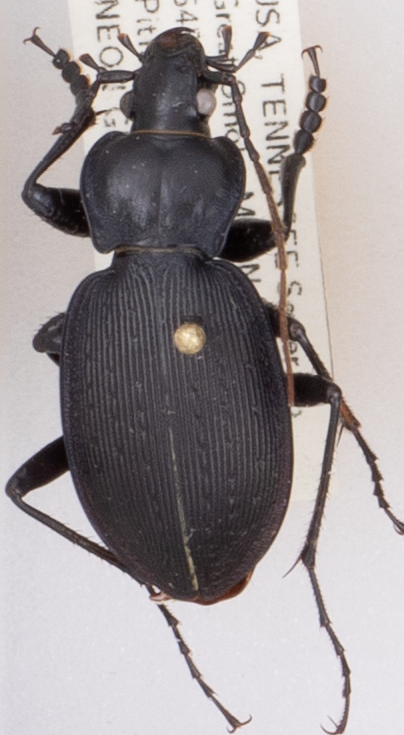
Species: Carabus goryi
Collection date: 2019-04-16
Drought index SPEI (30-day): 0.21
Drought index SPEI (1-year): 2.09
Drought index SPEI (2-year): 2.09